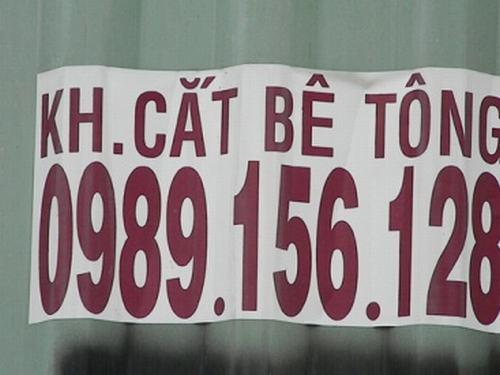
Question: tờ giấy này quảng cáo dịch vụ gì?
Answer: tờ giấy này quảng cáo dịch vụ khoan cắt bê tông